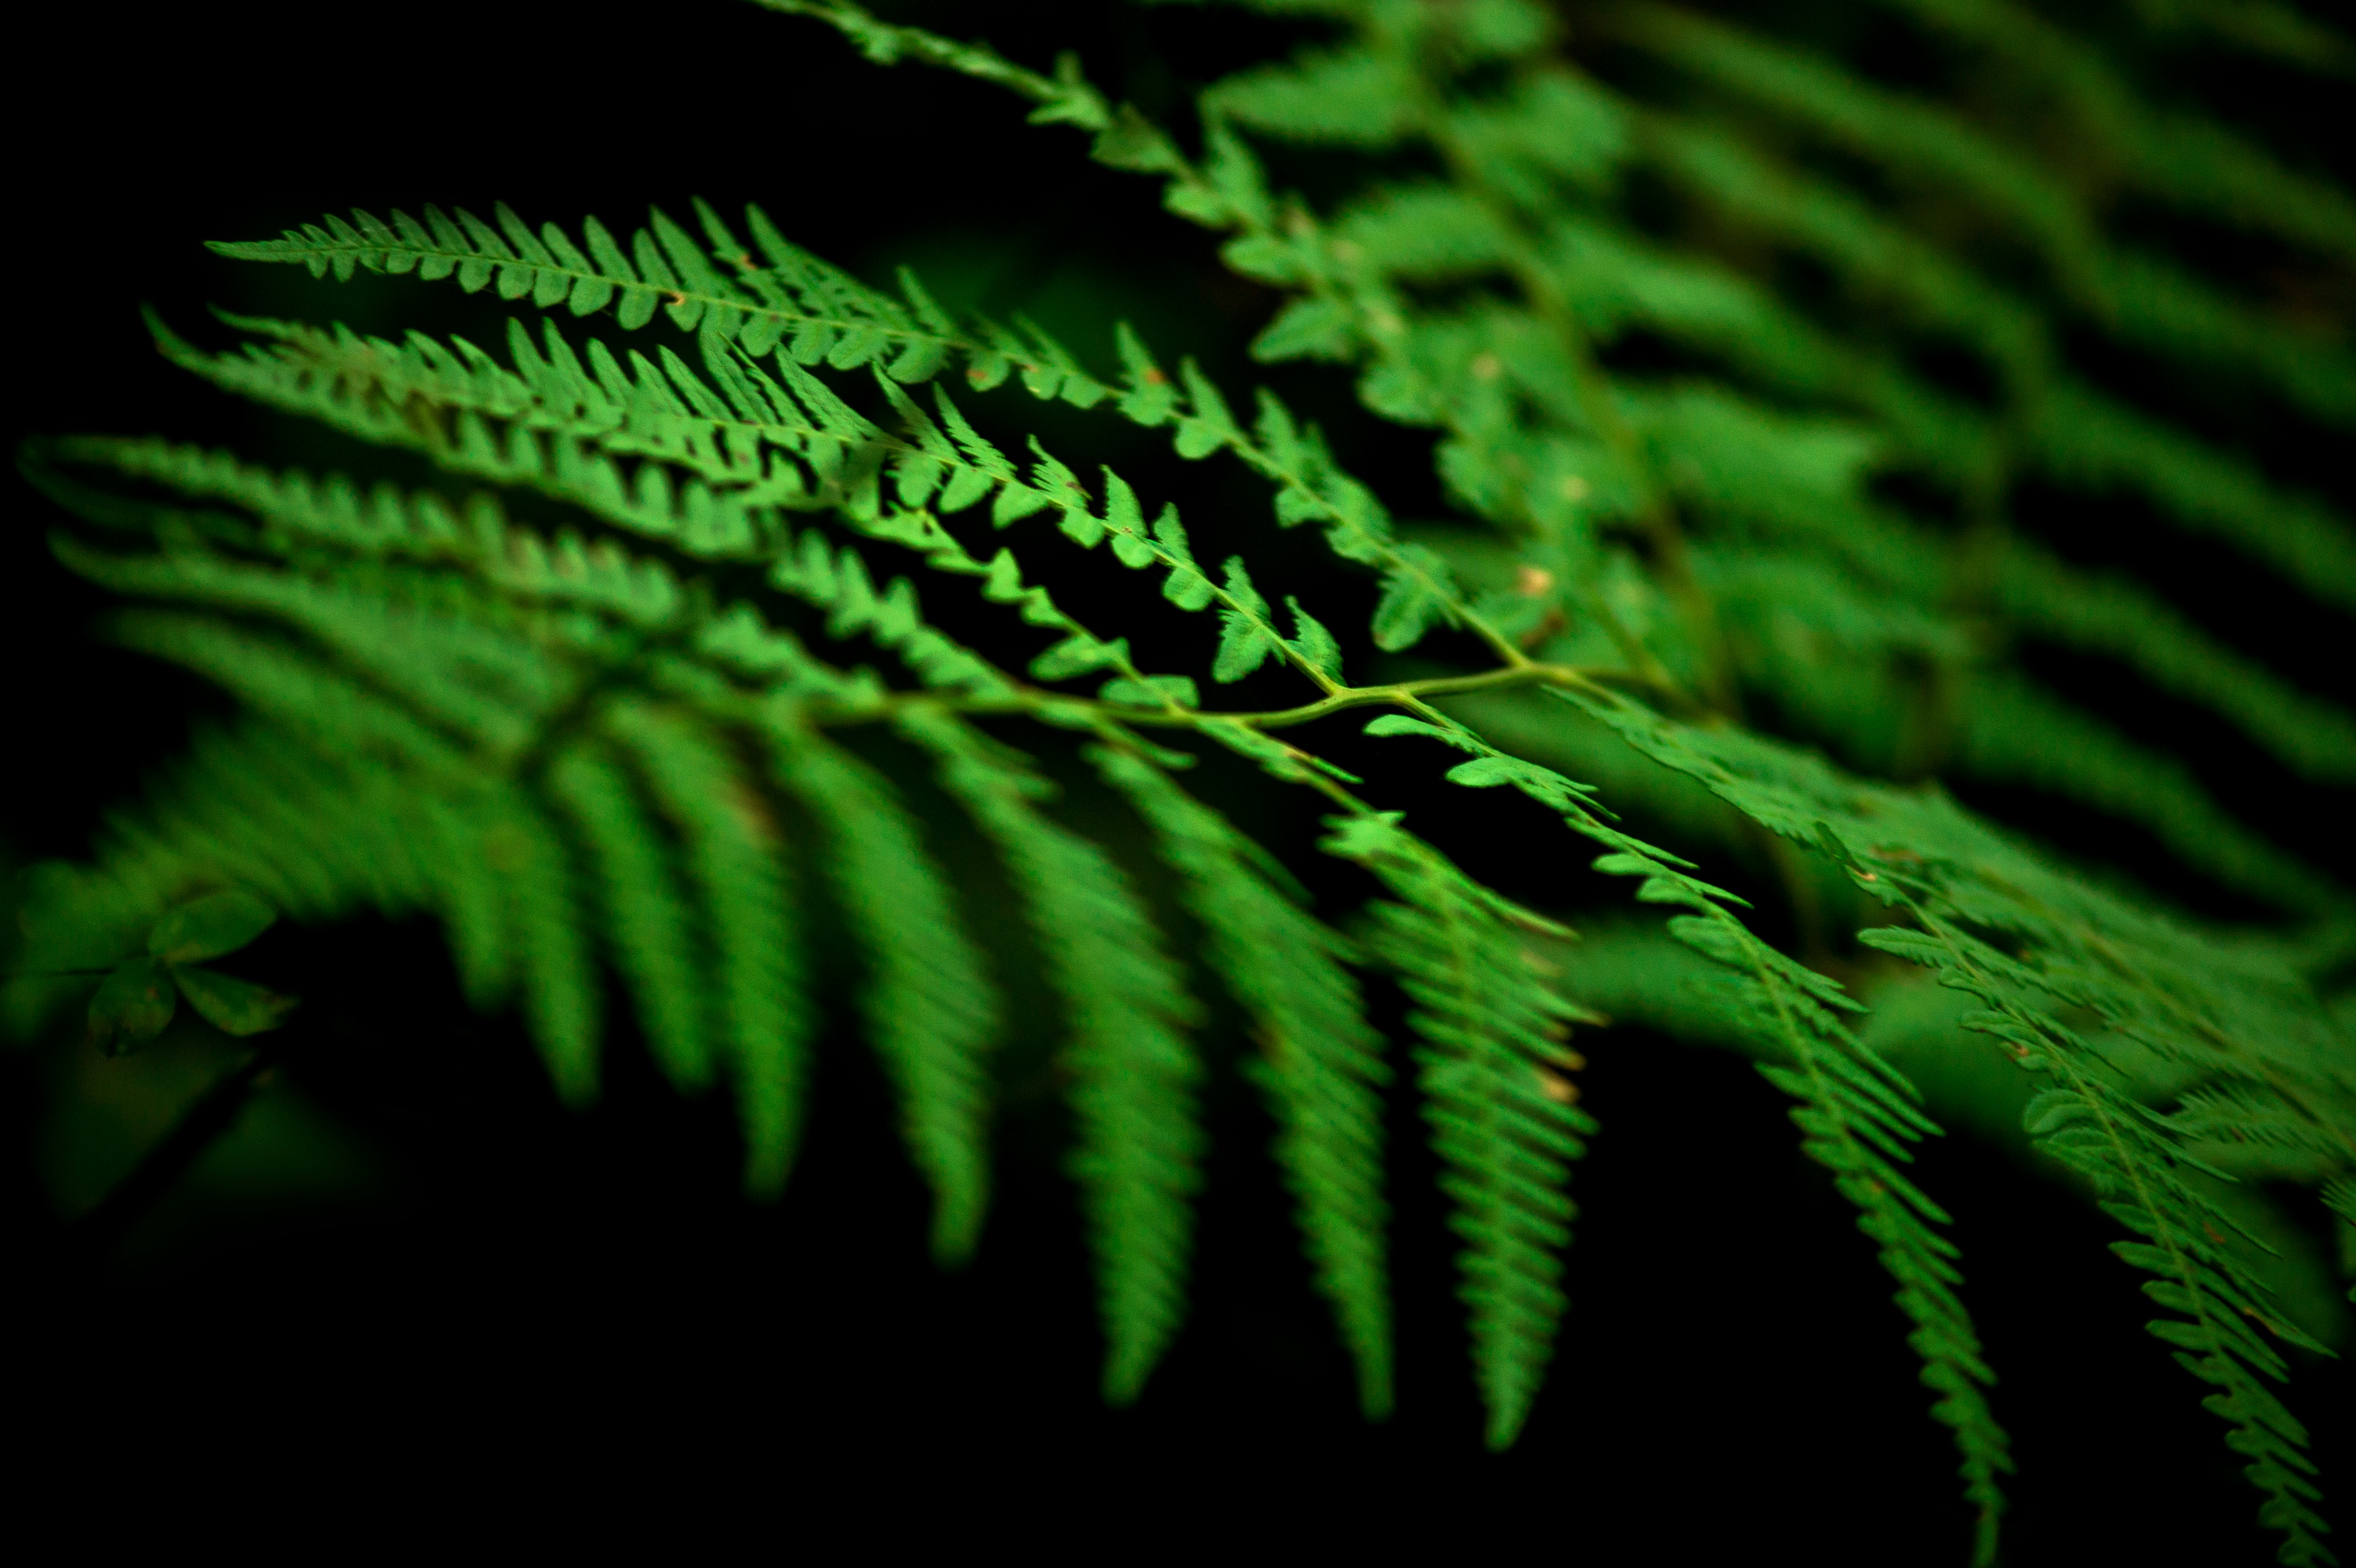
nature, branch, plant, leaf, flower, green, jungle, flora, fern, macro photography, plant stem, land plant, ferns and horsetails, vascular plant